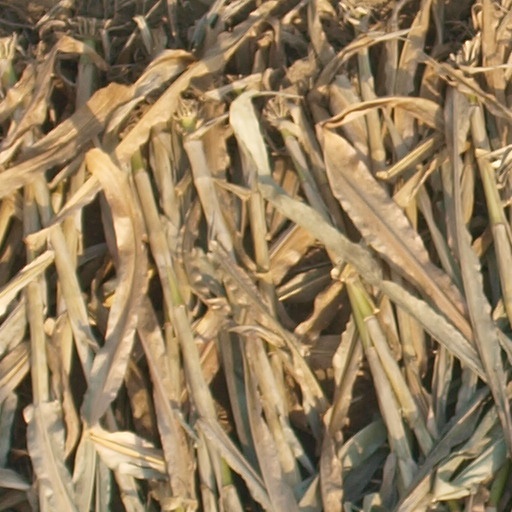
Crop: maize; corn